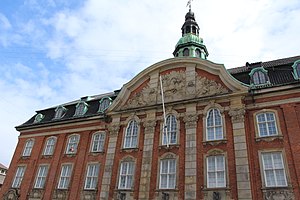
Centralpostbygningen / Arkitektur
Relief øverst på facaden mod Tietgensgade.
Centralpostbygningen er en bygning i København, der blev opført som hovedsæde for Post- og Telegrafvæsenet i 1909-1912 og som tidligere fungerede som hovedsæde for Post Danmark. Bygningen er omkranset af gaderne Tietgensgade, Bernstorffsgade, jernbaneterrænet på Vesterbro og ligger nær Vestre Elværk samt Københavns Hovedbanegård. Centralpostbygningen er opført i en fransk inspireret nybarok stil og tegnet af DSB-arkitekten Heinrich Wenck, som også tegnede den nærliggende Københavns Hovedbanegård. Centralpostbygningen blev indviet 22. september 1912.